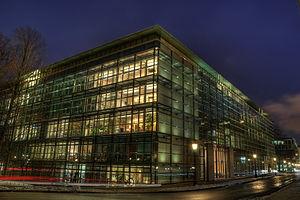
L'Institut Max-Planck de propriété intellectuelle et droit de la concurrence est un institut de recherche extra-universitaire dépendant de la Société Max-Planck situé à Munich. L'Institut est consacré à l'étude de ces droits et en particulier de leurs relations internationales.